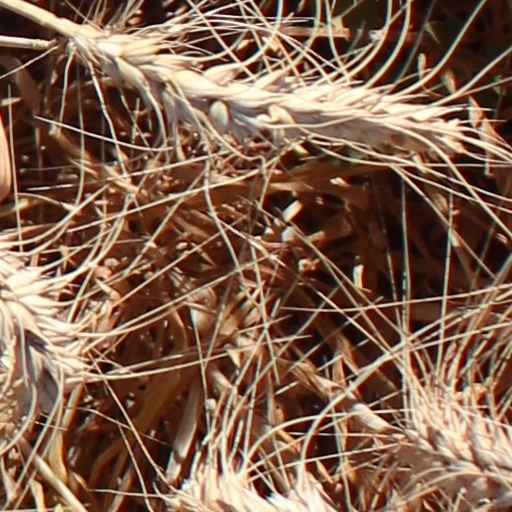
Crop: wheat